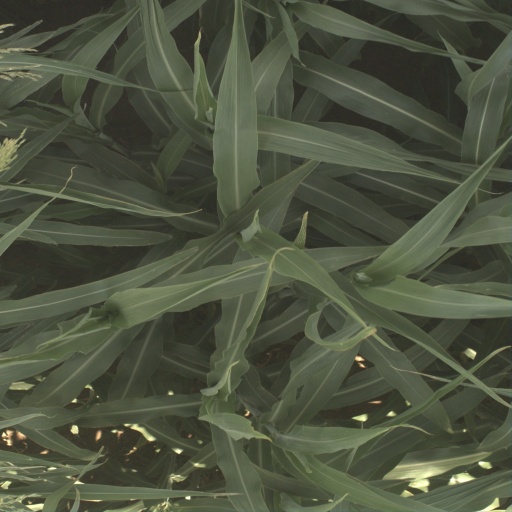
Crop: sorghum